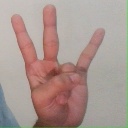
अक्षर: क्ष